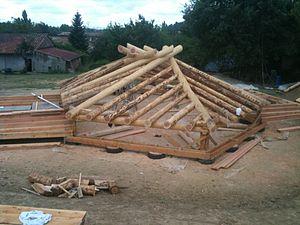
toit réciproque fait avec des troncs de douglas sur fondations pneu
Un toit réciproque est une forme de charpente autoportante composée d'au moins trois chevrons et qui ne nécessite aucun pilier central. Il permet de créer des toits, des ponts et toutes sortes de structures.